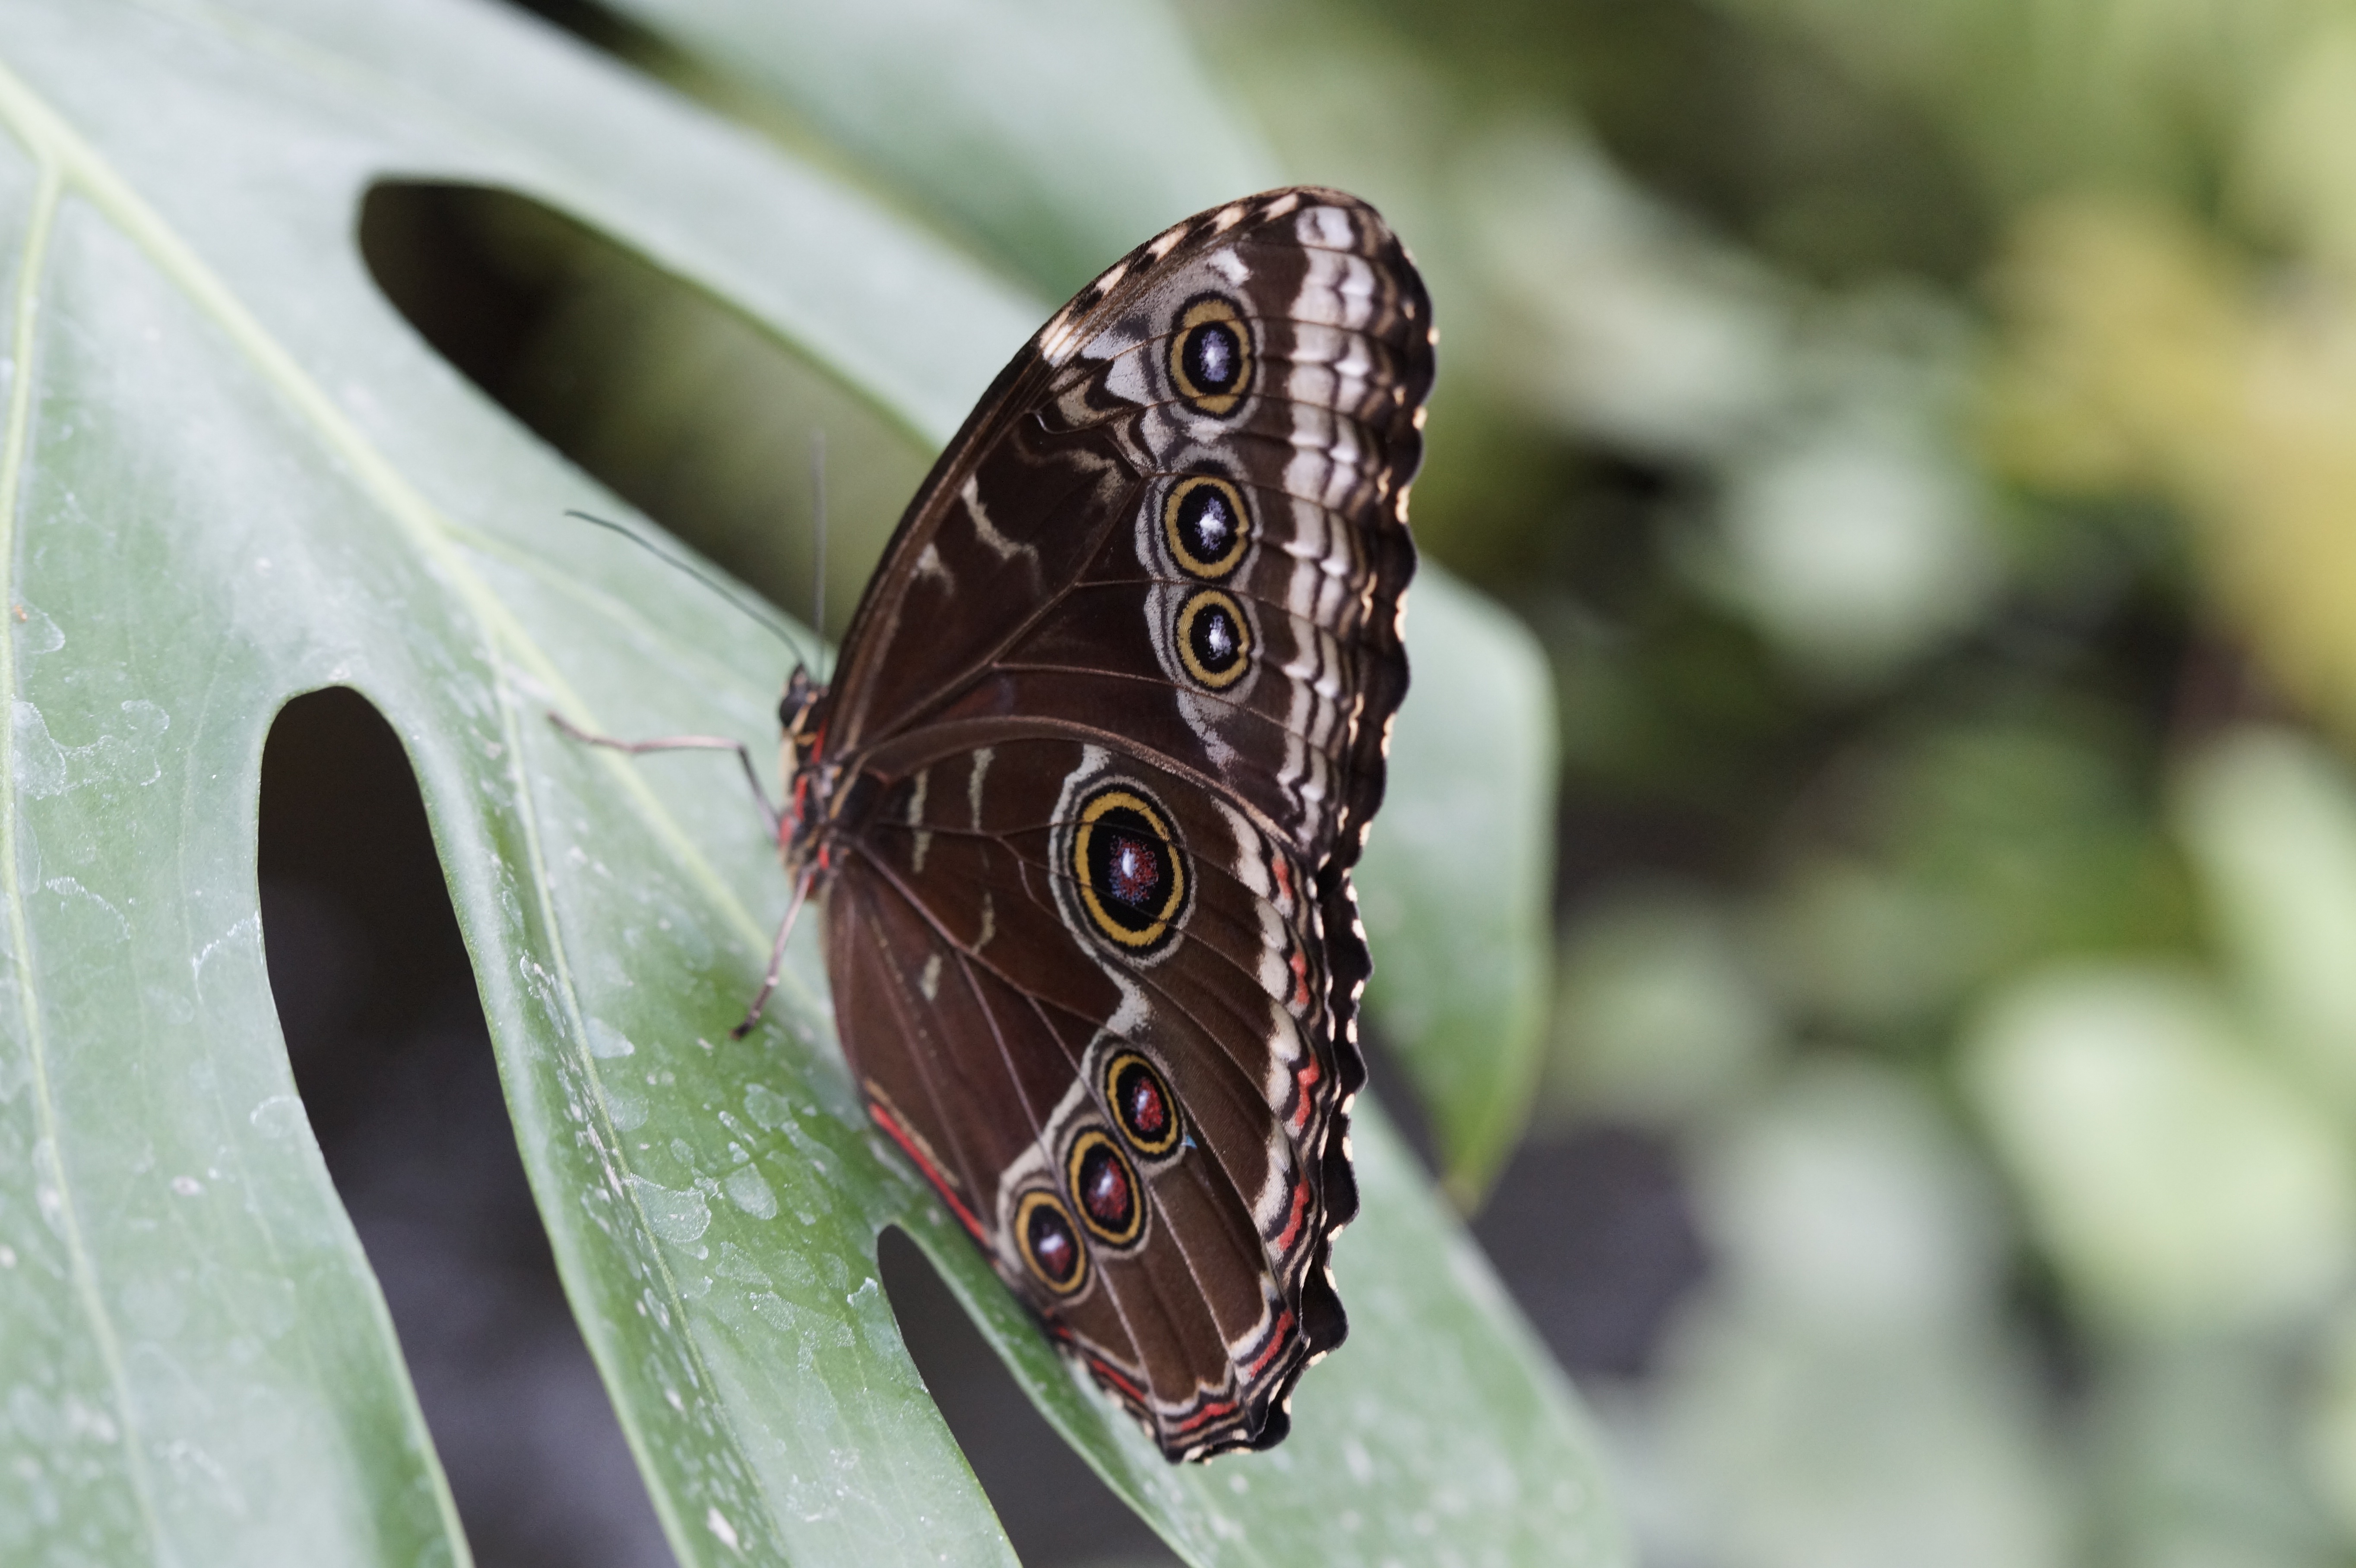
nature, wing, photography, leaf, flower, wildlife, zoo, insect, moth, butterfly, close, fauna, invertebrate, close up, spotted, eyes, drawing, rainforest, mainau, macro photography, arthropod, pollinator, blue morpho, tropical house, butterfly house, mainau island, morpho peleides, plant stem, moths and butterflies